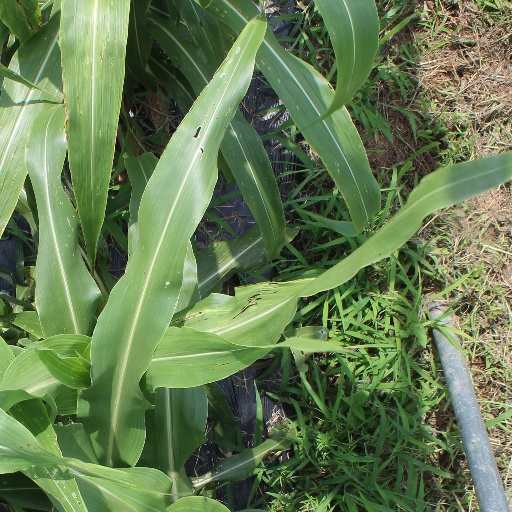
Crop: sorghum